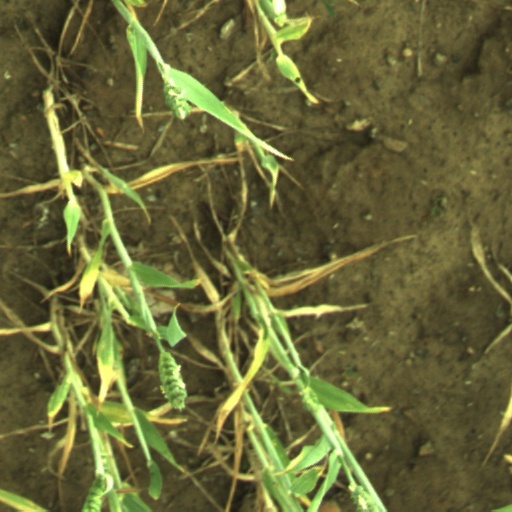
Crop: wheat